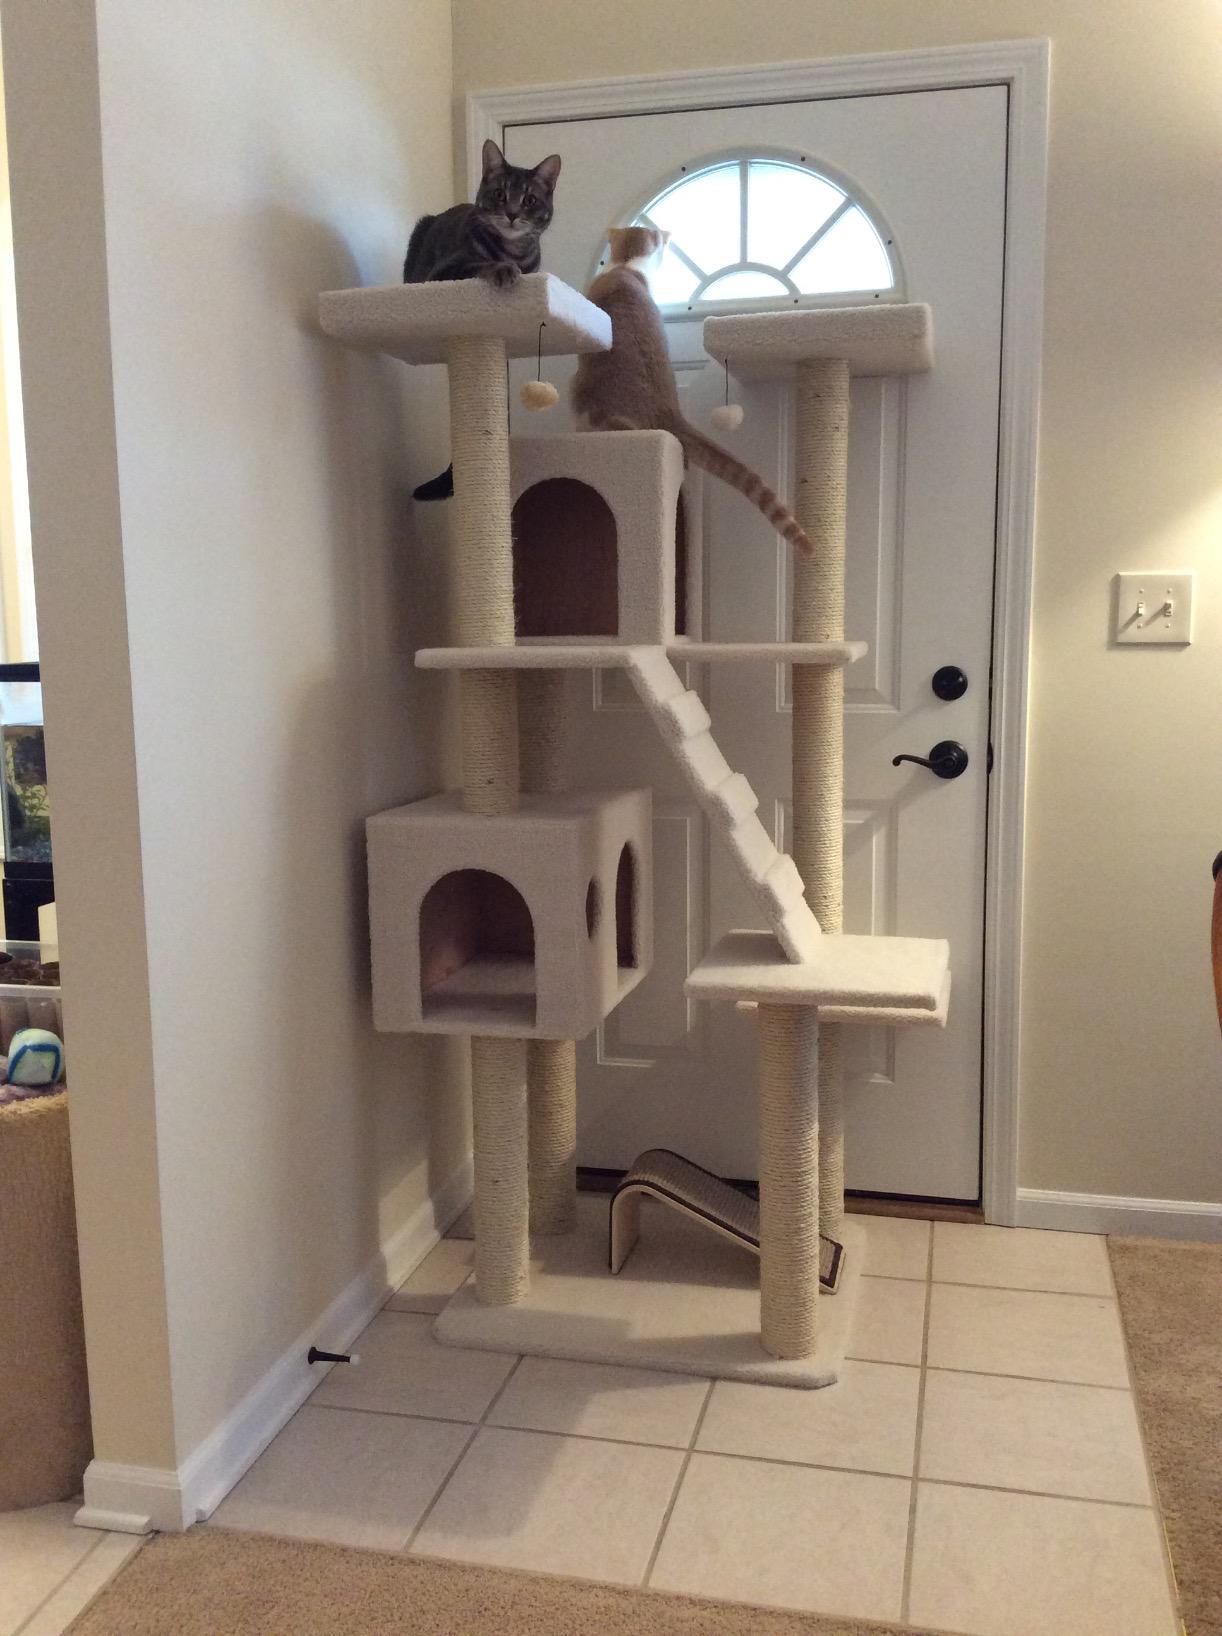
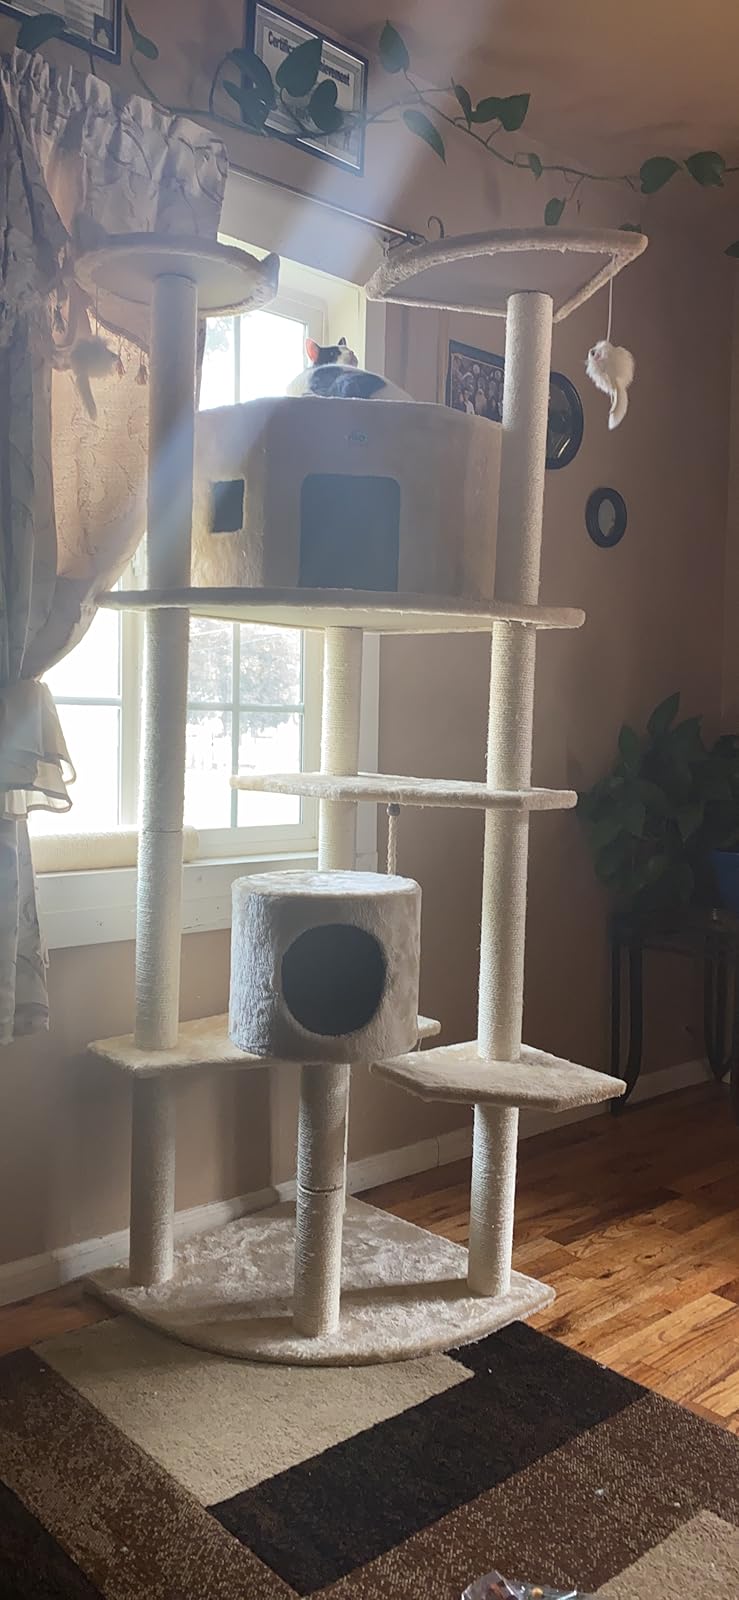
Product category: items_cat tree
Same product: no